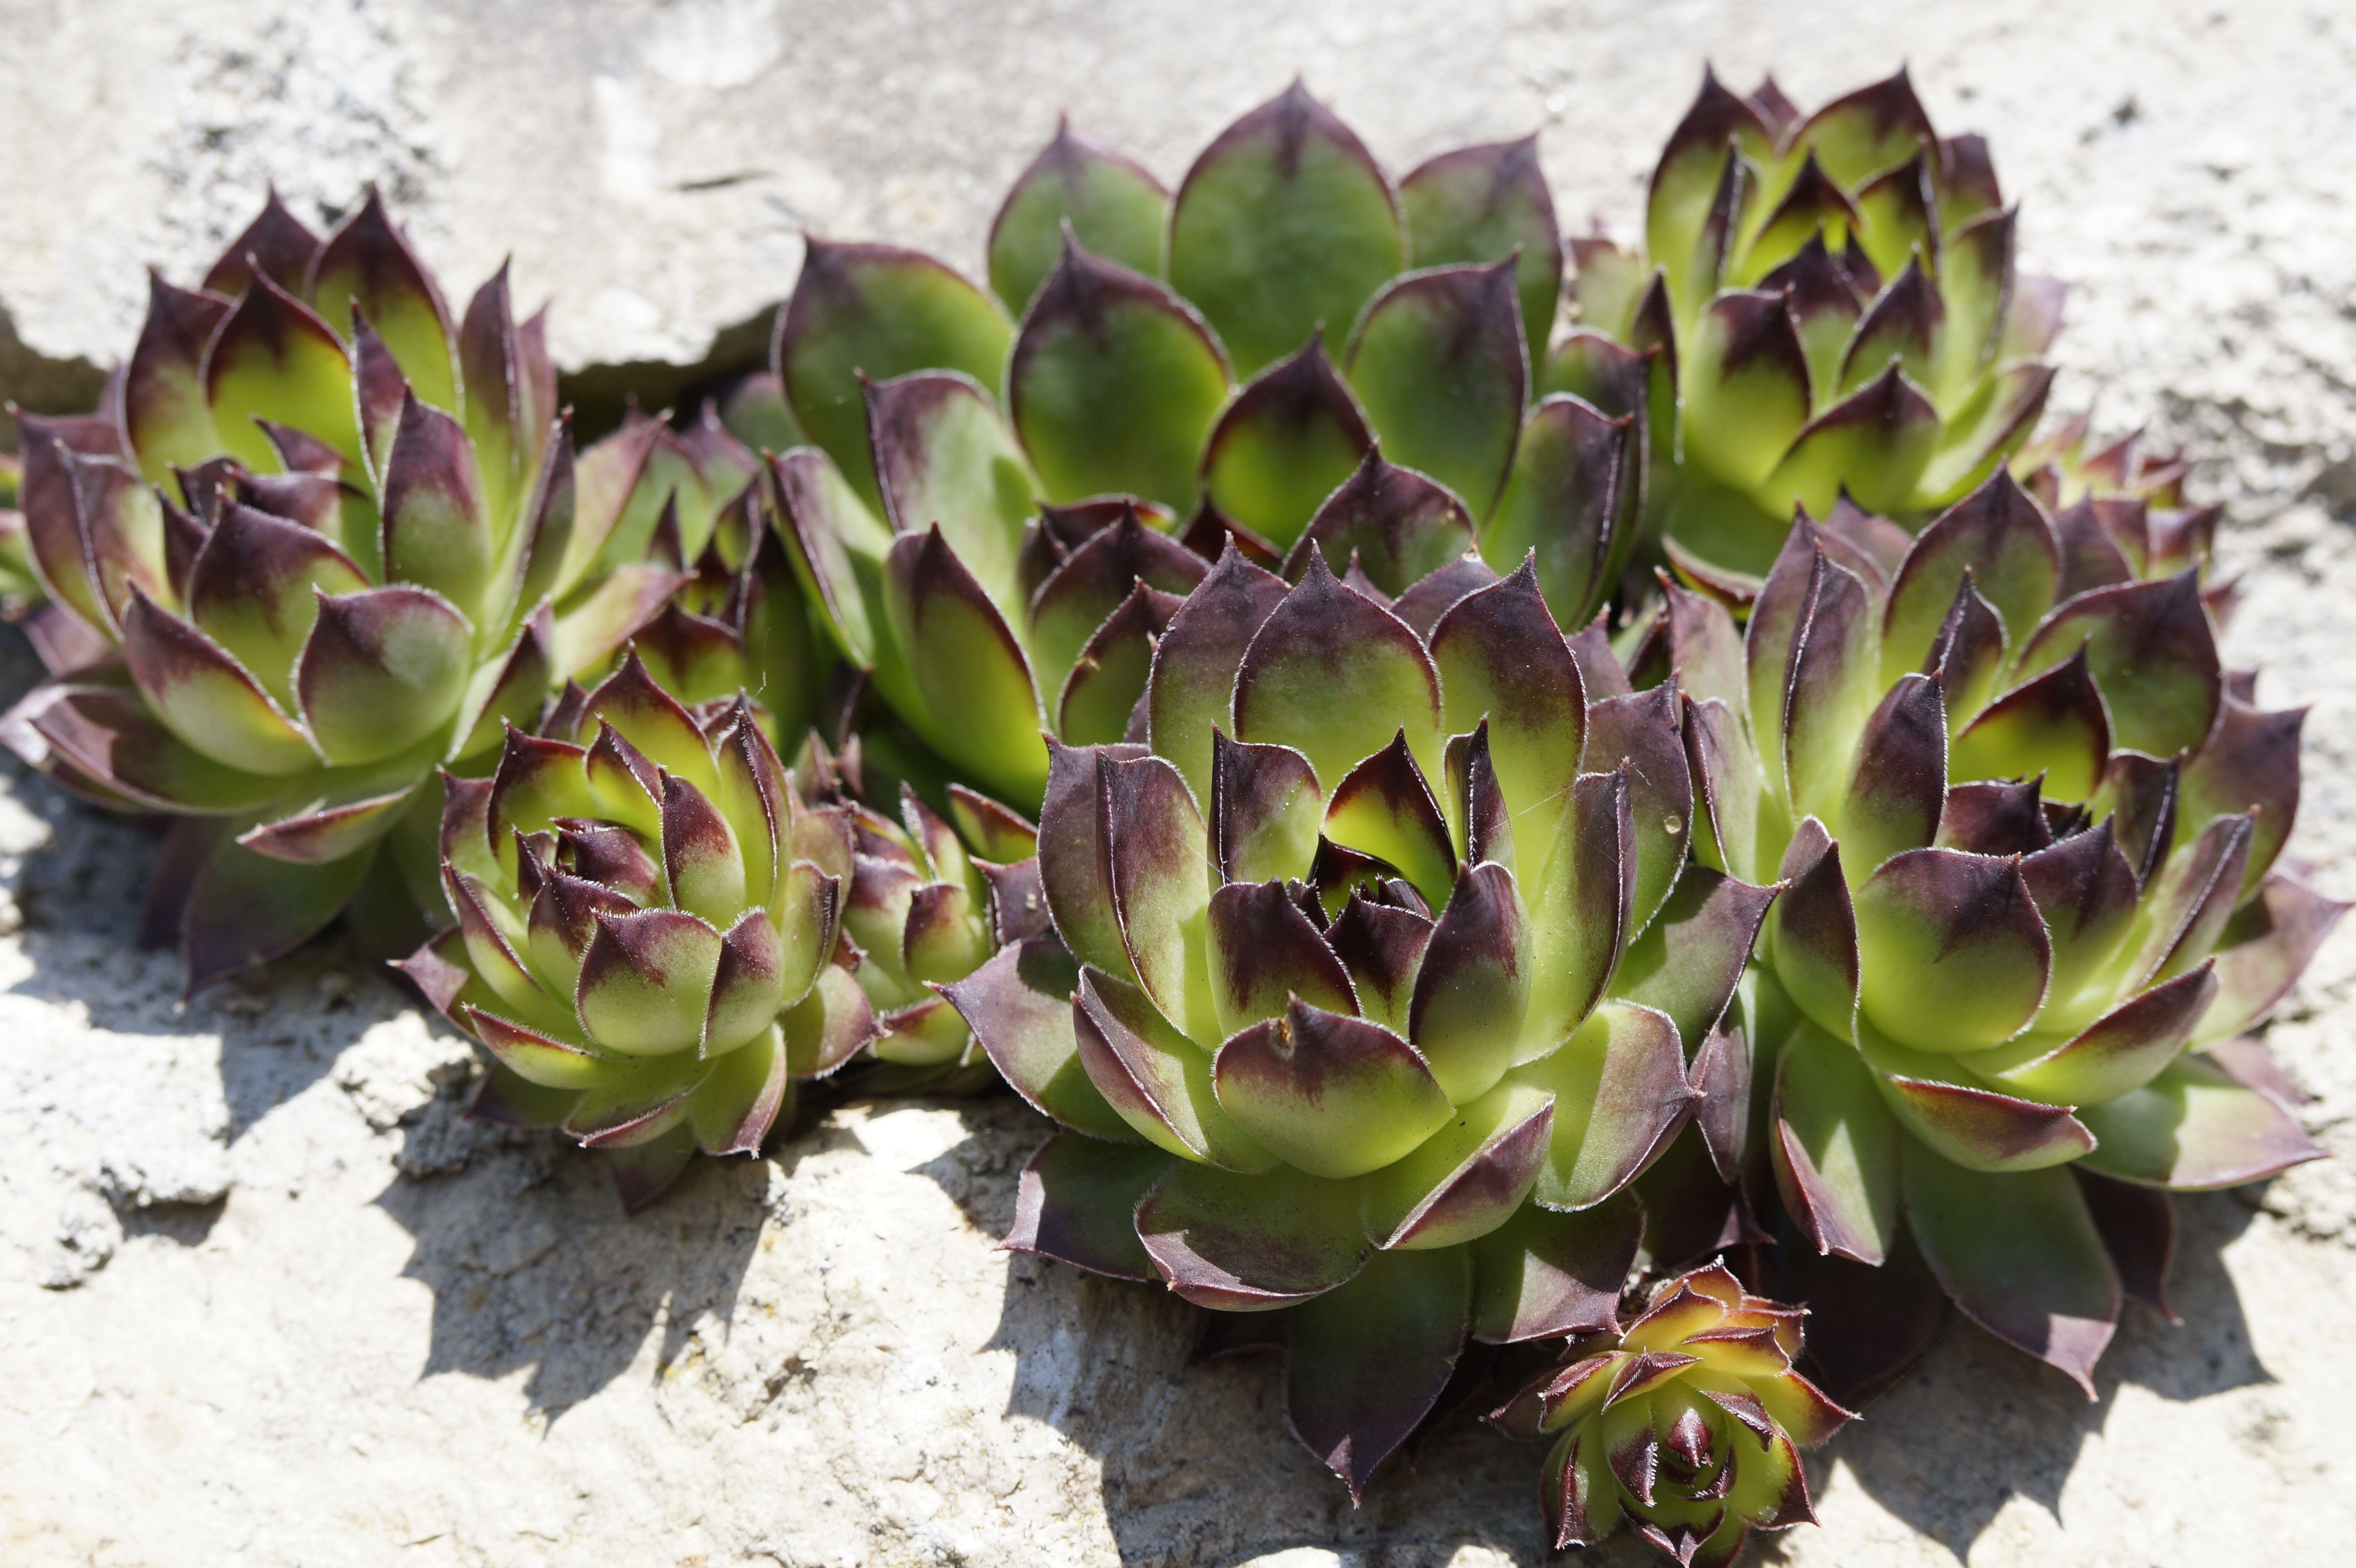
nature, structure, plant, texture, flower, food, green, produce, botany, succulent, flora, rock garden, background, thistle, exotic, floristry, succulents, flowering plant, daisy family, stone garden, thick sheet greenhouse, frugal, land plant